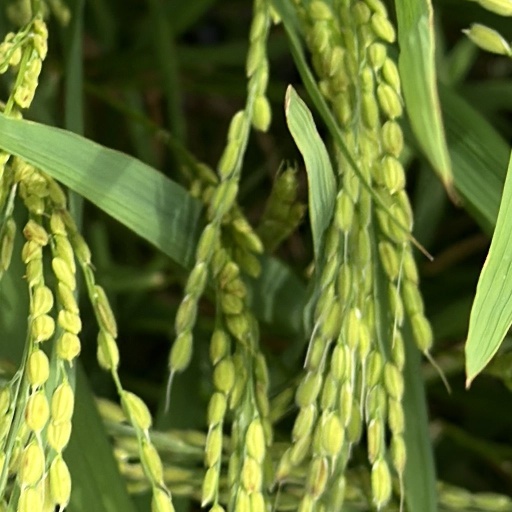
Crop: rice